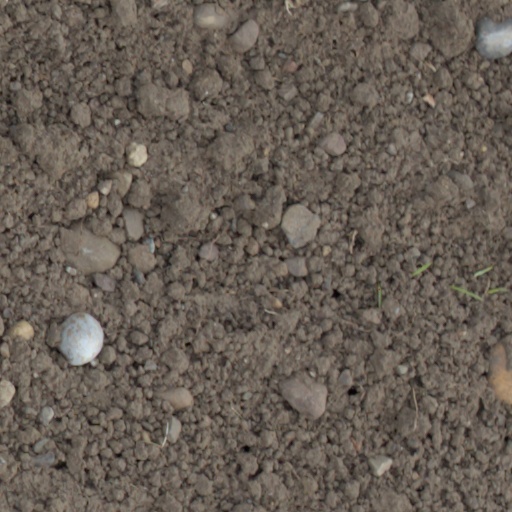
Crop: wheat